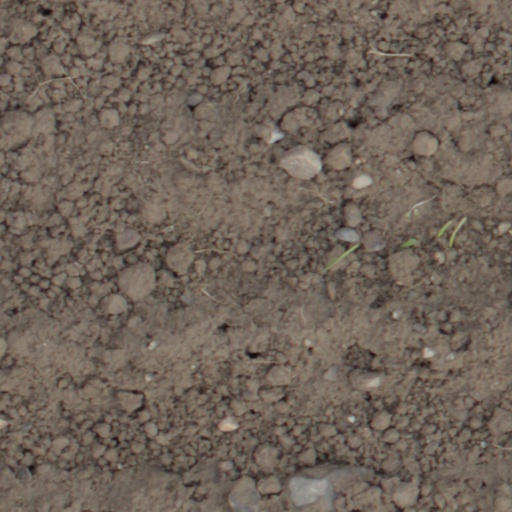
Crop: wheat